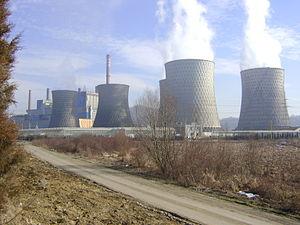
Tuzla est une ville de Bosnie-Herzégovine située dans le canton de Tuzla et dans la Fédération de Bosnie-et-Herzégovine. Selon les premiers résultats du recensement bosnien de 2013, la ville intra muros compte 80 570 habitants et sa zone métropolitaine, appelée « Ville de Tuzla », 120 441.